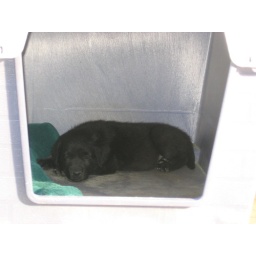
First nap in the dog house 1